Randy Pedersen

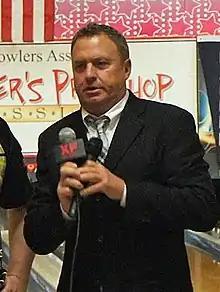
Pedersen in a 2017 Xtra Frame webcast

Randy Pedersen (born May 28, 1962) is an American sportscaster and former professional bowler as a member of the Professional Bowlers Association (PBA). He is currently a color analyst for Fox Sports' coverage of the PBA Tour, formerly filling that same role on ESPN and CBS Sports Network telecasts in previous seasons. During the most recent PBA Tour season, he worked alongside play-by-play announcers Rob Stone, Dave Ryan, John Fanta and Dave LaMont, having previously worked with Lon McEachern and Mike Jakubowski. Pedersen grew up in Southern California, but relocated to Clermont, Florida in the early 1990s. He has resided in Florida ever since. He and his ex-wife Becky have two children: a son, Chad and a daughter, Savannah.